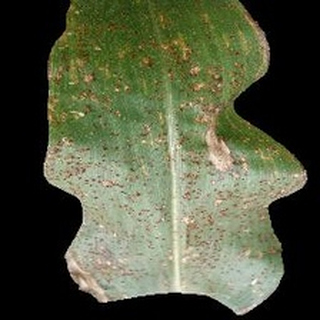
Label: corn_common_rust